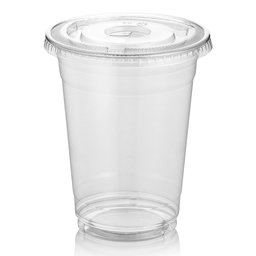
Label: plastic